Awa-Yamakawa Station

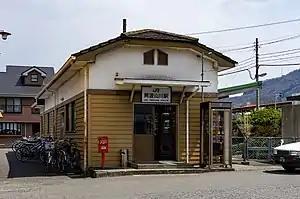
Awa-Yamakawa Station in 2012

is a passenger railway station located in the city of Yoshinogawa, Tokushima Prefecture, Japan. It is operated by JR Shikoku and has the station number "B14".